Paulínia

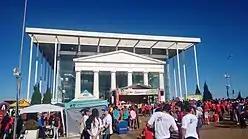
Municipal Theater of Paulínia - 1st Calegaris Run - Run and Walk sports event in the city of Paulínia. Start and finish points at the Theater.

Soccer has always been one of the most popular sports in Paulínia. Before emancipation, bocce shared with soccer the title of most popular sport in the locality. After emancipation, the first municipal incentive for sports was the creation of the Municipal Sports Commission by Mayor Vicente Amatte, in 1973. After some time, the agency became subordinated to the Sports and Tourism Sector (Setur). In 1976, Setur's supervisor, Ary Rodriguez, created the Workers' Sports Games, which are still a success in the city today.